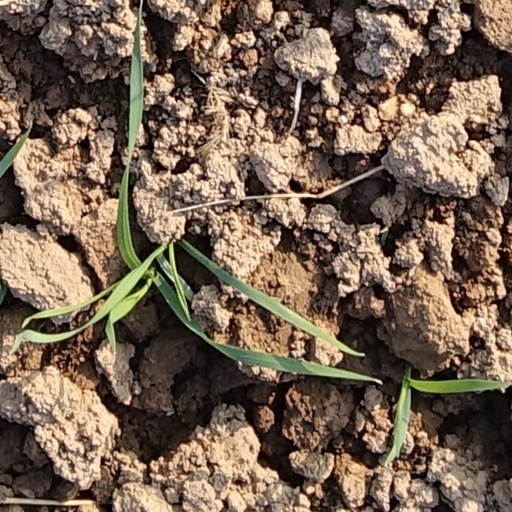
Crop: wheat